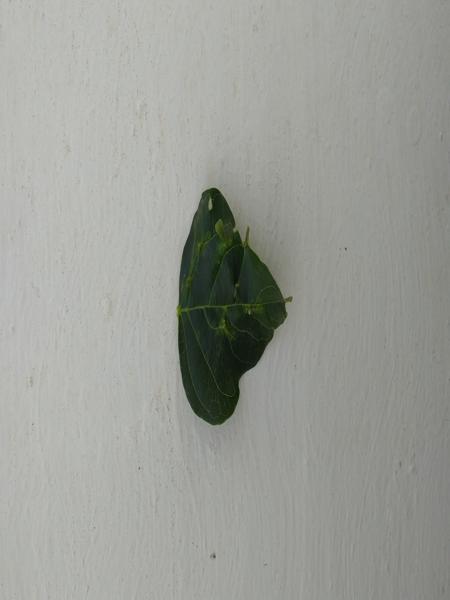
Plant: Honge